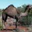
Label: camel